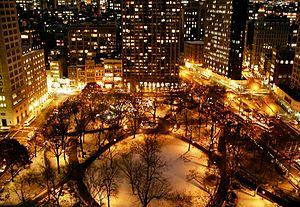
À New York, le Flatiron District est un petit quartier du Midtown de l'arrondissement de Manhattan, situé autour du Flatiron Building, un des premiers gratte-ciels de la ville, remarquable par sa forme triangulaire.
Madison Square est une place du Flatiron District, dans l'arrondissement de Manhattan, à New York. Cette place est bordée par - dans le sens des aiguilles d'une montre, en partant du sud-ouest - Broadway, la 5ᵉ Avenue, la 28ᵉ Rue, Madison Avenue et la 23ᵉ Rue. En son centre se trouve un parc de 2,75 hectares, Madison Square Park.